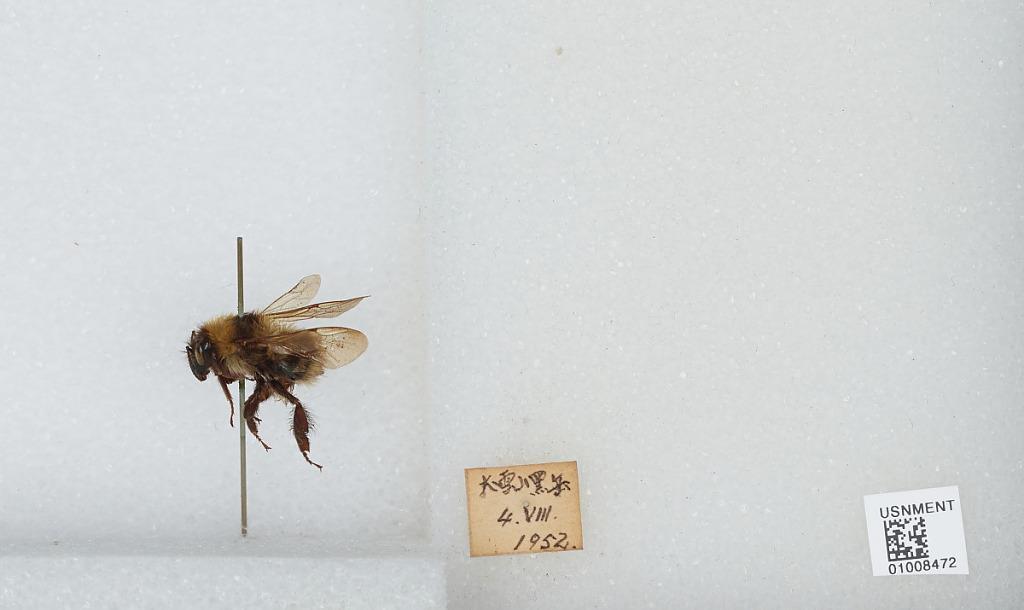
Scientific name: Bombus (Diversobombus) diversus Smith
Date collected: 1952-8-4
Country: Japan
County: Daisetsuzan
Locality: Mount Kuro